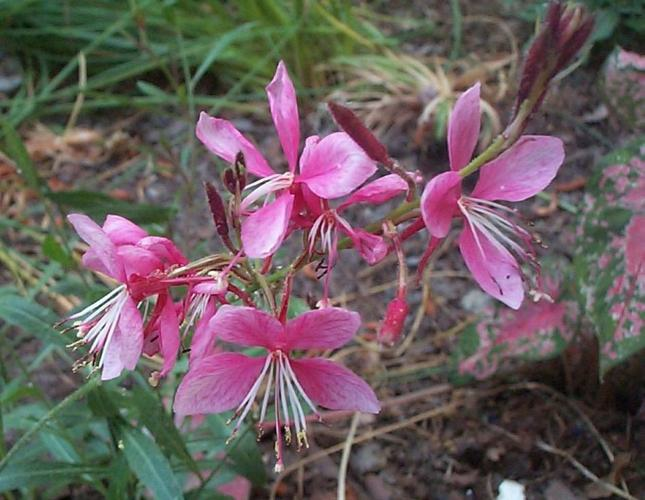
Flower: gaura